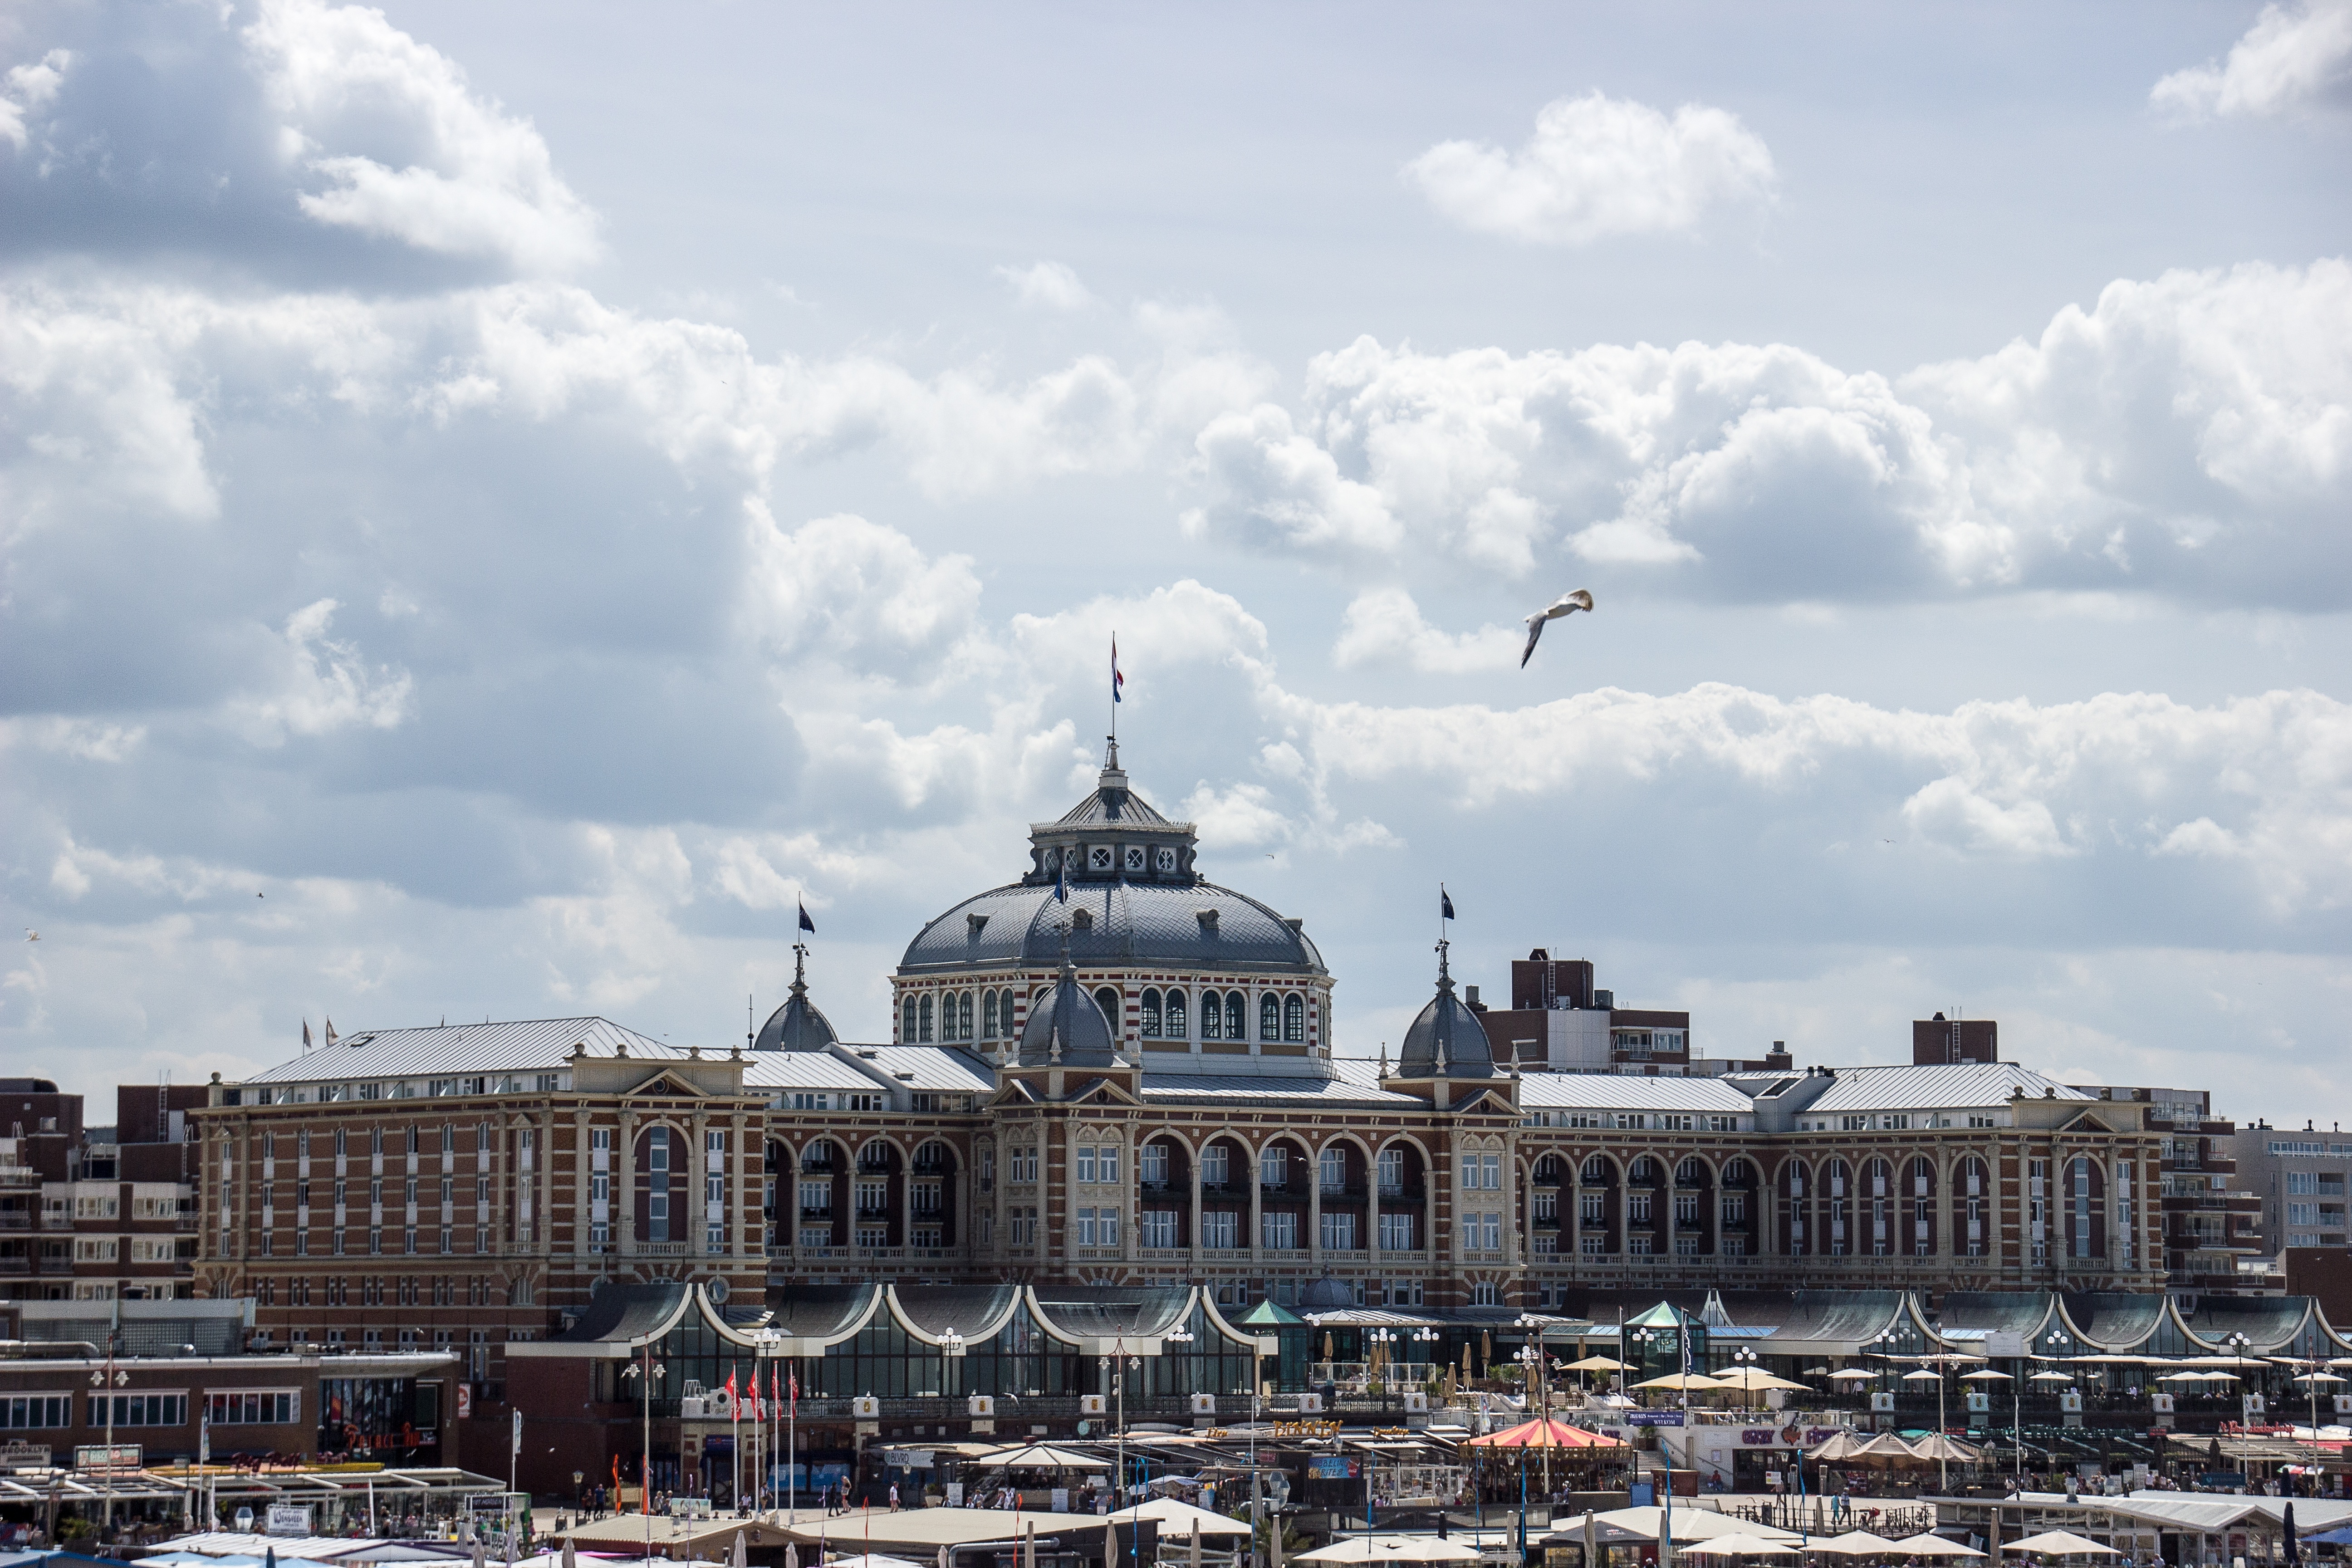
sea, skyline, building, city, cityscape, panorama, downtown, landmark, blue sky, scheveningen, kurhaus, town square, urban area, human settlement